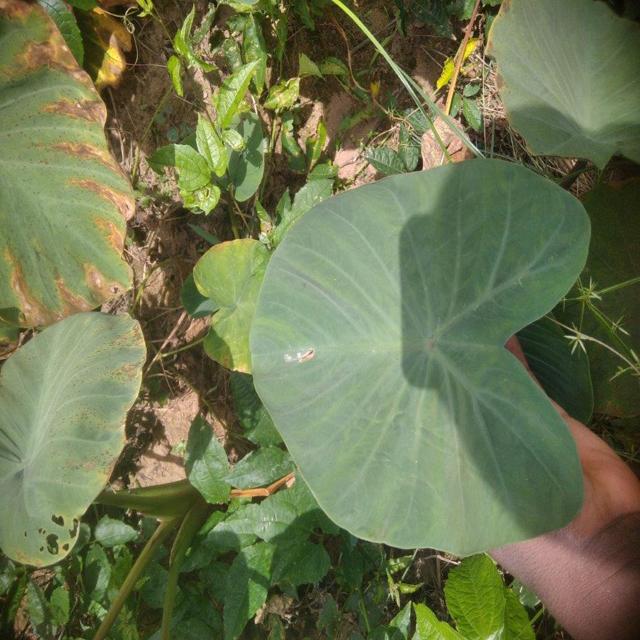
Label: Early_Blight